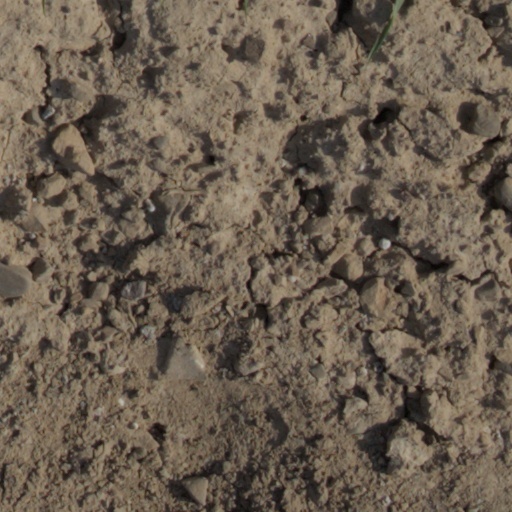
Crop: wheat